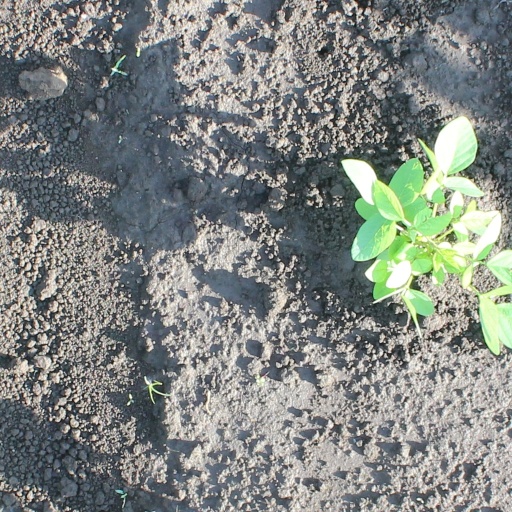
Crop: soybean